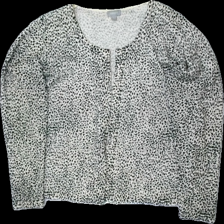
View: front
Type: Cardigan
Category: Ladies
Brand: Lindex
Colors: White, Black
Material: 100% silke
Pattern: Animal print
Cut: C-collar
Size: XL
Season: All
Stains: Minor
Damage: smutsigt runt krage
Damage location: top center
Damage 2: nopprigt
Damage 2 location: middle right
Damage 3: nopprigt
Damage 3 location: middle left
Price range: <50
Recommended usage: Export
Description: stickad cardigan